Konka (Kherson Oblast)

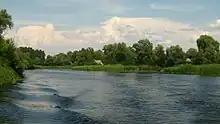
View of the Konka near Hola Prystan

The Konka is a left tributary of the Dnieper, flowing through Kherson Oblast. Much of the river runs parallel to the Dnipro in its south. It originates near the town of Prydniprovske, through the cities of Oleshky and Hola Prystan before confluencing with the Dnipro.